Saint-Symphorien-sur-Saône

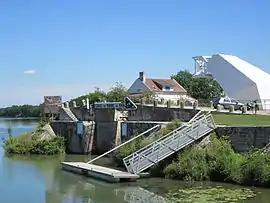
Rhone–Rhine Canal

Saint-Symphorien-sur-Saône (literally "Saint-Symphorien on Saône") is a commune in the Côte-d'Or department in eastern France.